List of stories set in a future now in the past

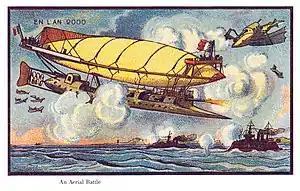
An aerial battle employing dirigibles with cannons, as depicted in "En L'An 2000," a series of postcards printed between 1899 and 1910. The first flying experimental planes were between 1886 and 1910.

This is a list of fictional stories that, when composed, were set in the future, but the future they predicted is now present or past. The list excludes works that were alternate histories, which were composed after the dates they depict, alternative futures, as depicted in time travel fiction, as well as any works that make no predictions of the future, such as those focusing solely on the future lives of specific fictional characters, or works which, despite their claimed dates, are contemporary in all but name.